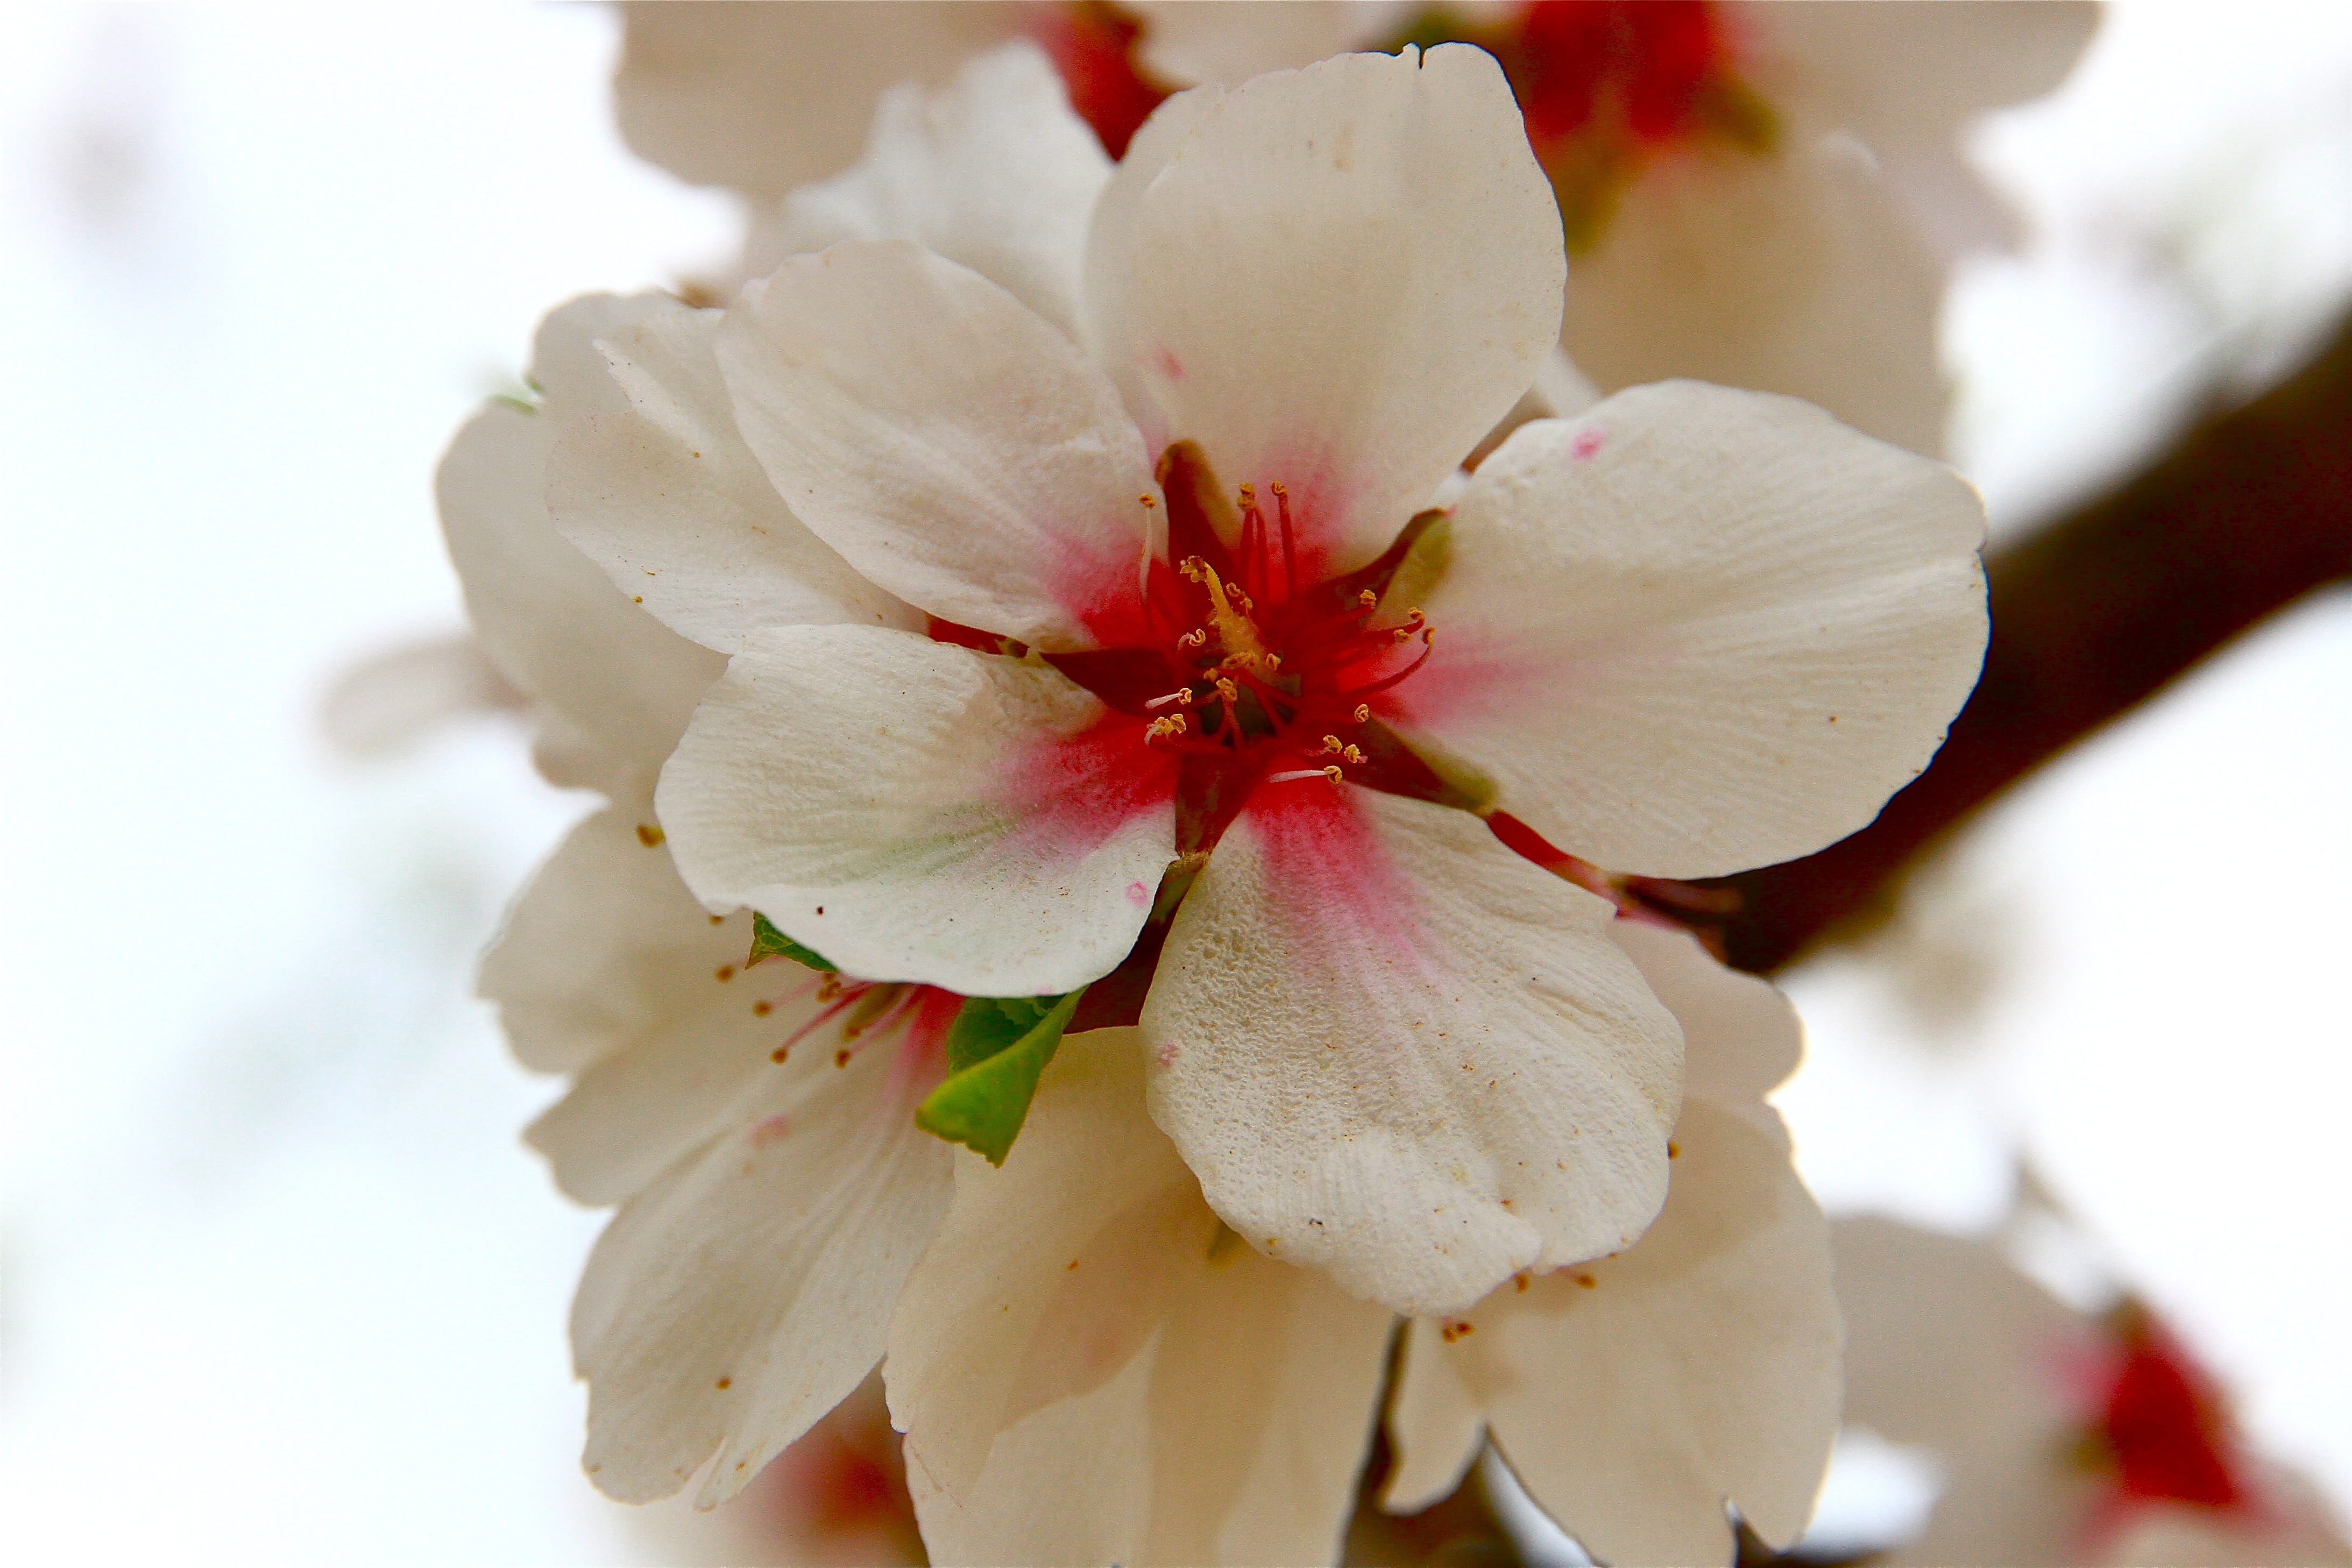
nature, branch, blossom, winter, plant, white, flower, petal, food, spring, produce, pink, flora, cherry blossom, close up, macro photography, flowering plant, rose family, almond flower, land plant